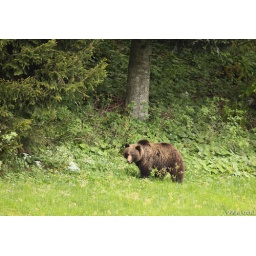
female European brown bear Ursus arctos on the forest edge in Dinaric Mts. Slovenia